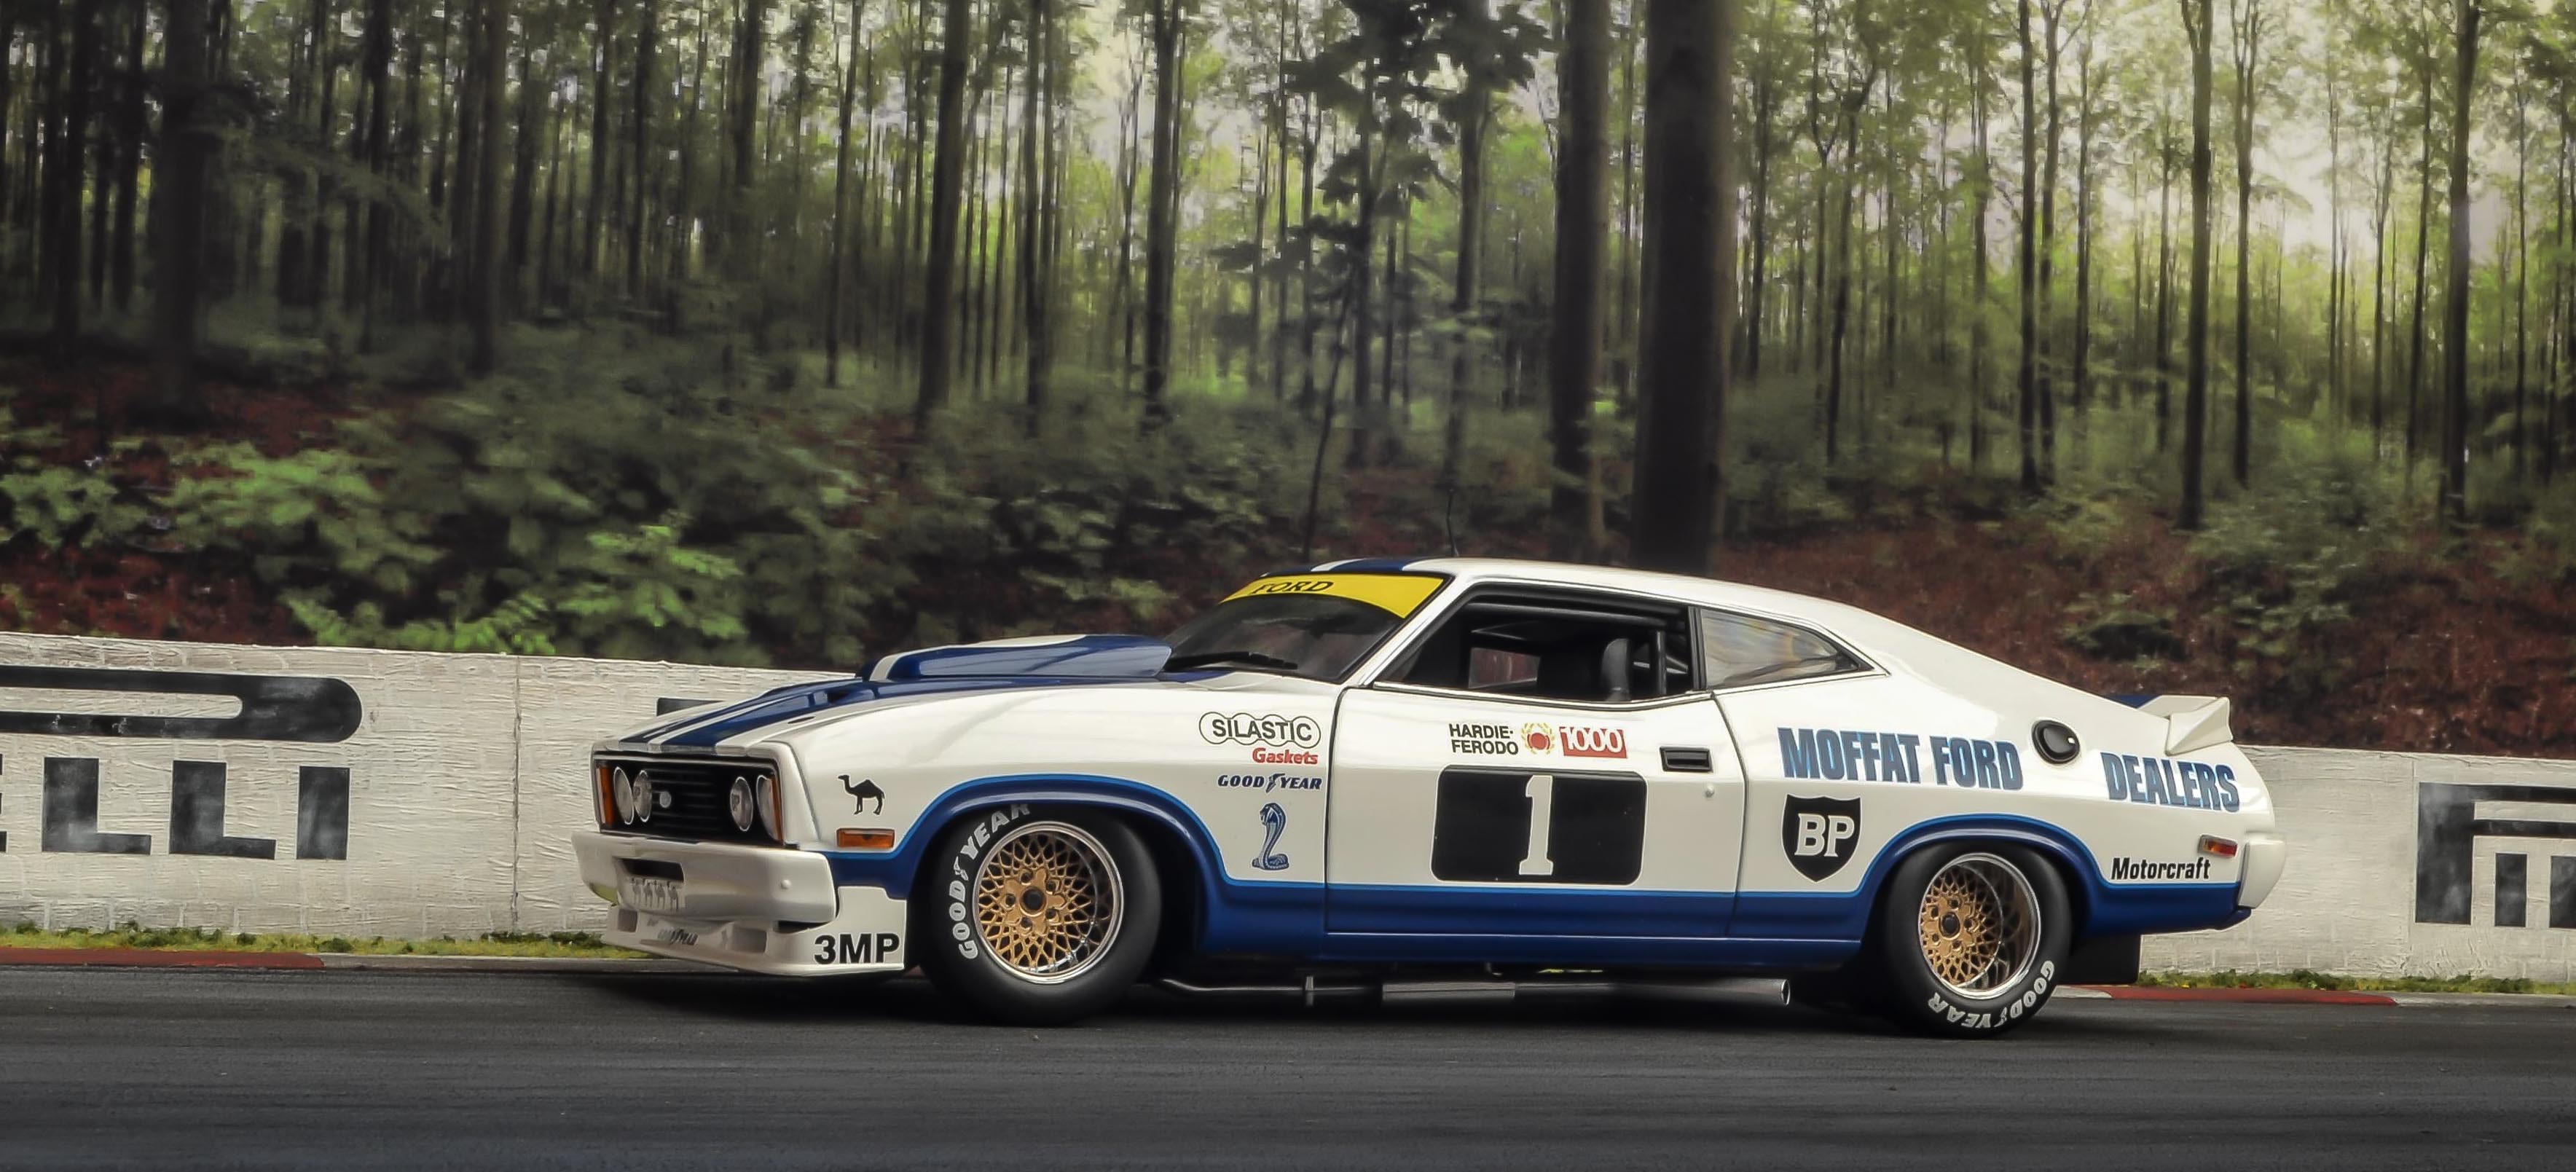
land vehicle, vehicle, car, sports car, classic car, coupe, sedan, ford xa falcon, muscle car, ford, Ford xc falcon, Ford xb falcon, Ford falcon gt, Ford torino, police car, race car, motorsport, hardtop